Eduard Schlagintweit

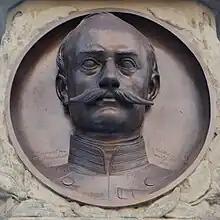
Eduard Schlagintweit

Eduard Schlagintweit (23 March 1831 – 10 July, 1866) was the third of the five Schlagintweit brothers of Munich.